Freak Out (film)

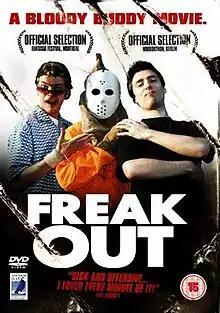
DVD cover

Freak Out is a 2004 British horror comedy film. It was directed by Christian James and written by him and Dan Palmer.